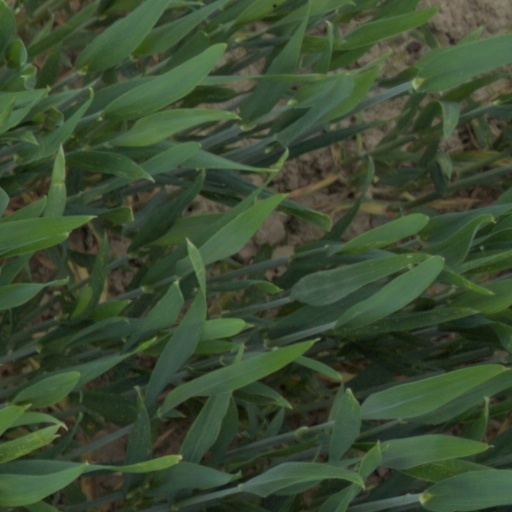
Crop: wheat